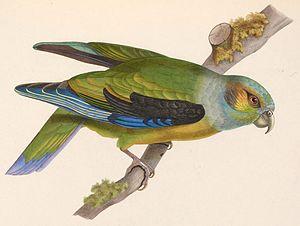
Pionus melanotis = Hapalopsittaca melanotis (Caïque à ailes noires)
Le Caïque à ailes noires est une espèce d'oiseau appartenant à la famille des Psittacidae.